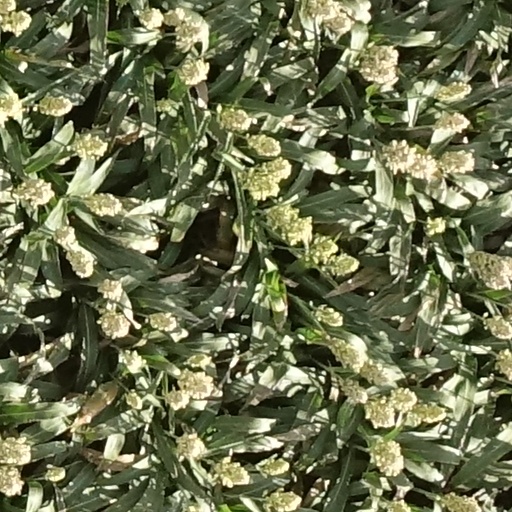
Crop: sorghum